Summer Streets

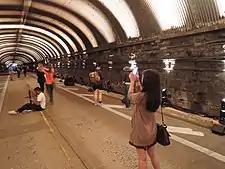
In 2013, Park Avenue Tunnel was opened to pedestrians as part of the Summer Streets initiative.

From 2008 to 2022, the route of the program ran only in Manhattan from 72nd Street to Brooklyn Bridge along Centre Street, Lafayette Street, Fourth Avenue and Park Avenue. The southern half of 72nd Street from Park Avenue to Fifth Avenue was also shut down to link the route to Central Park. In 2013 and 2014, the Park Avenue Tunnel was included to the route.